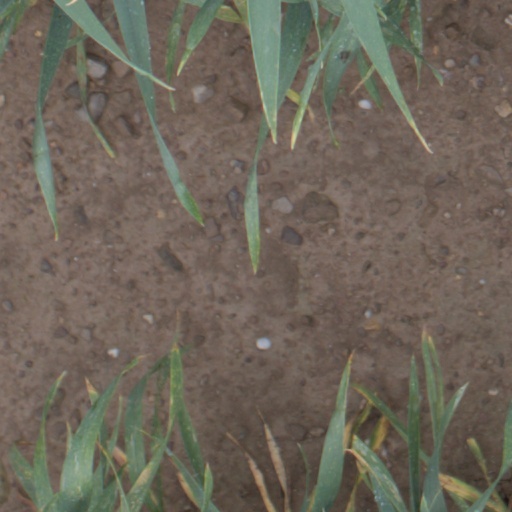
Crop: wheat